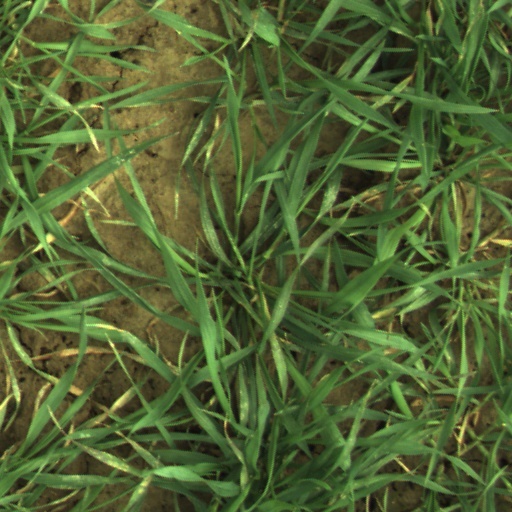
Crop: wheat